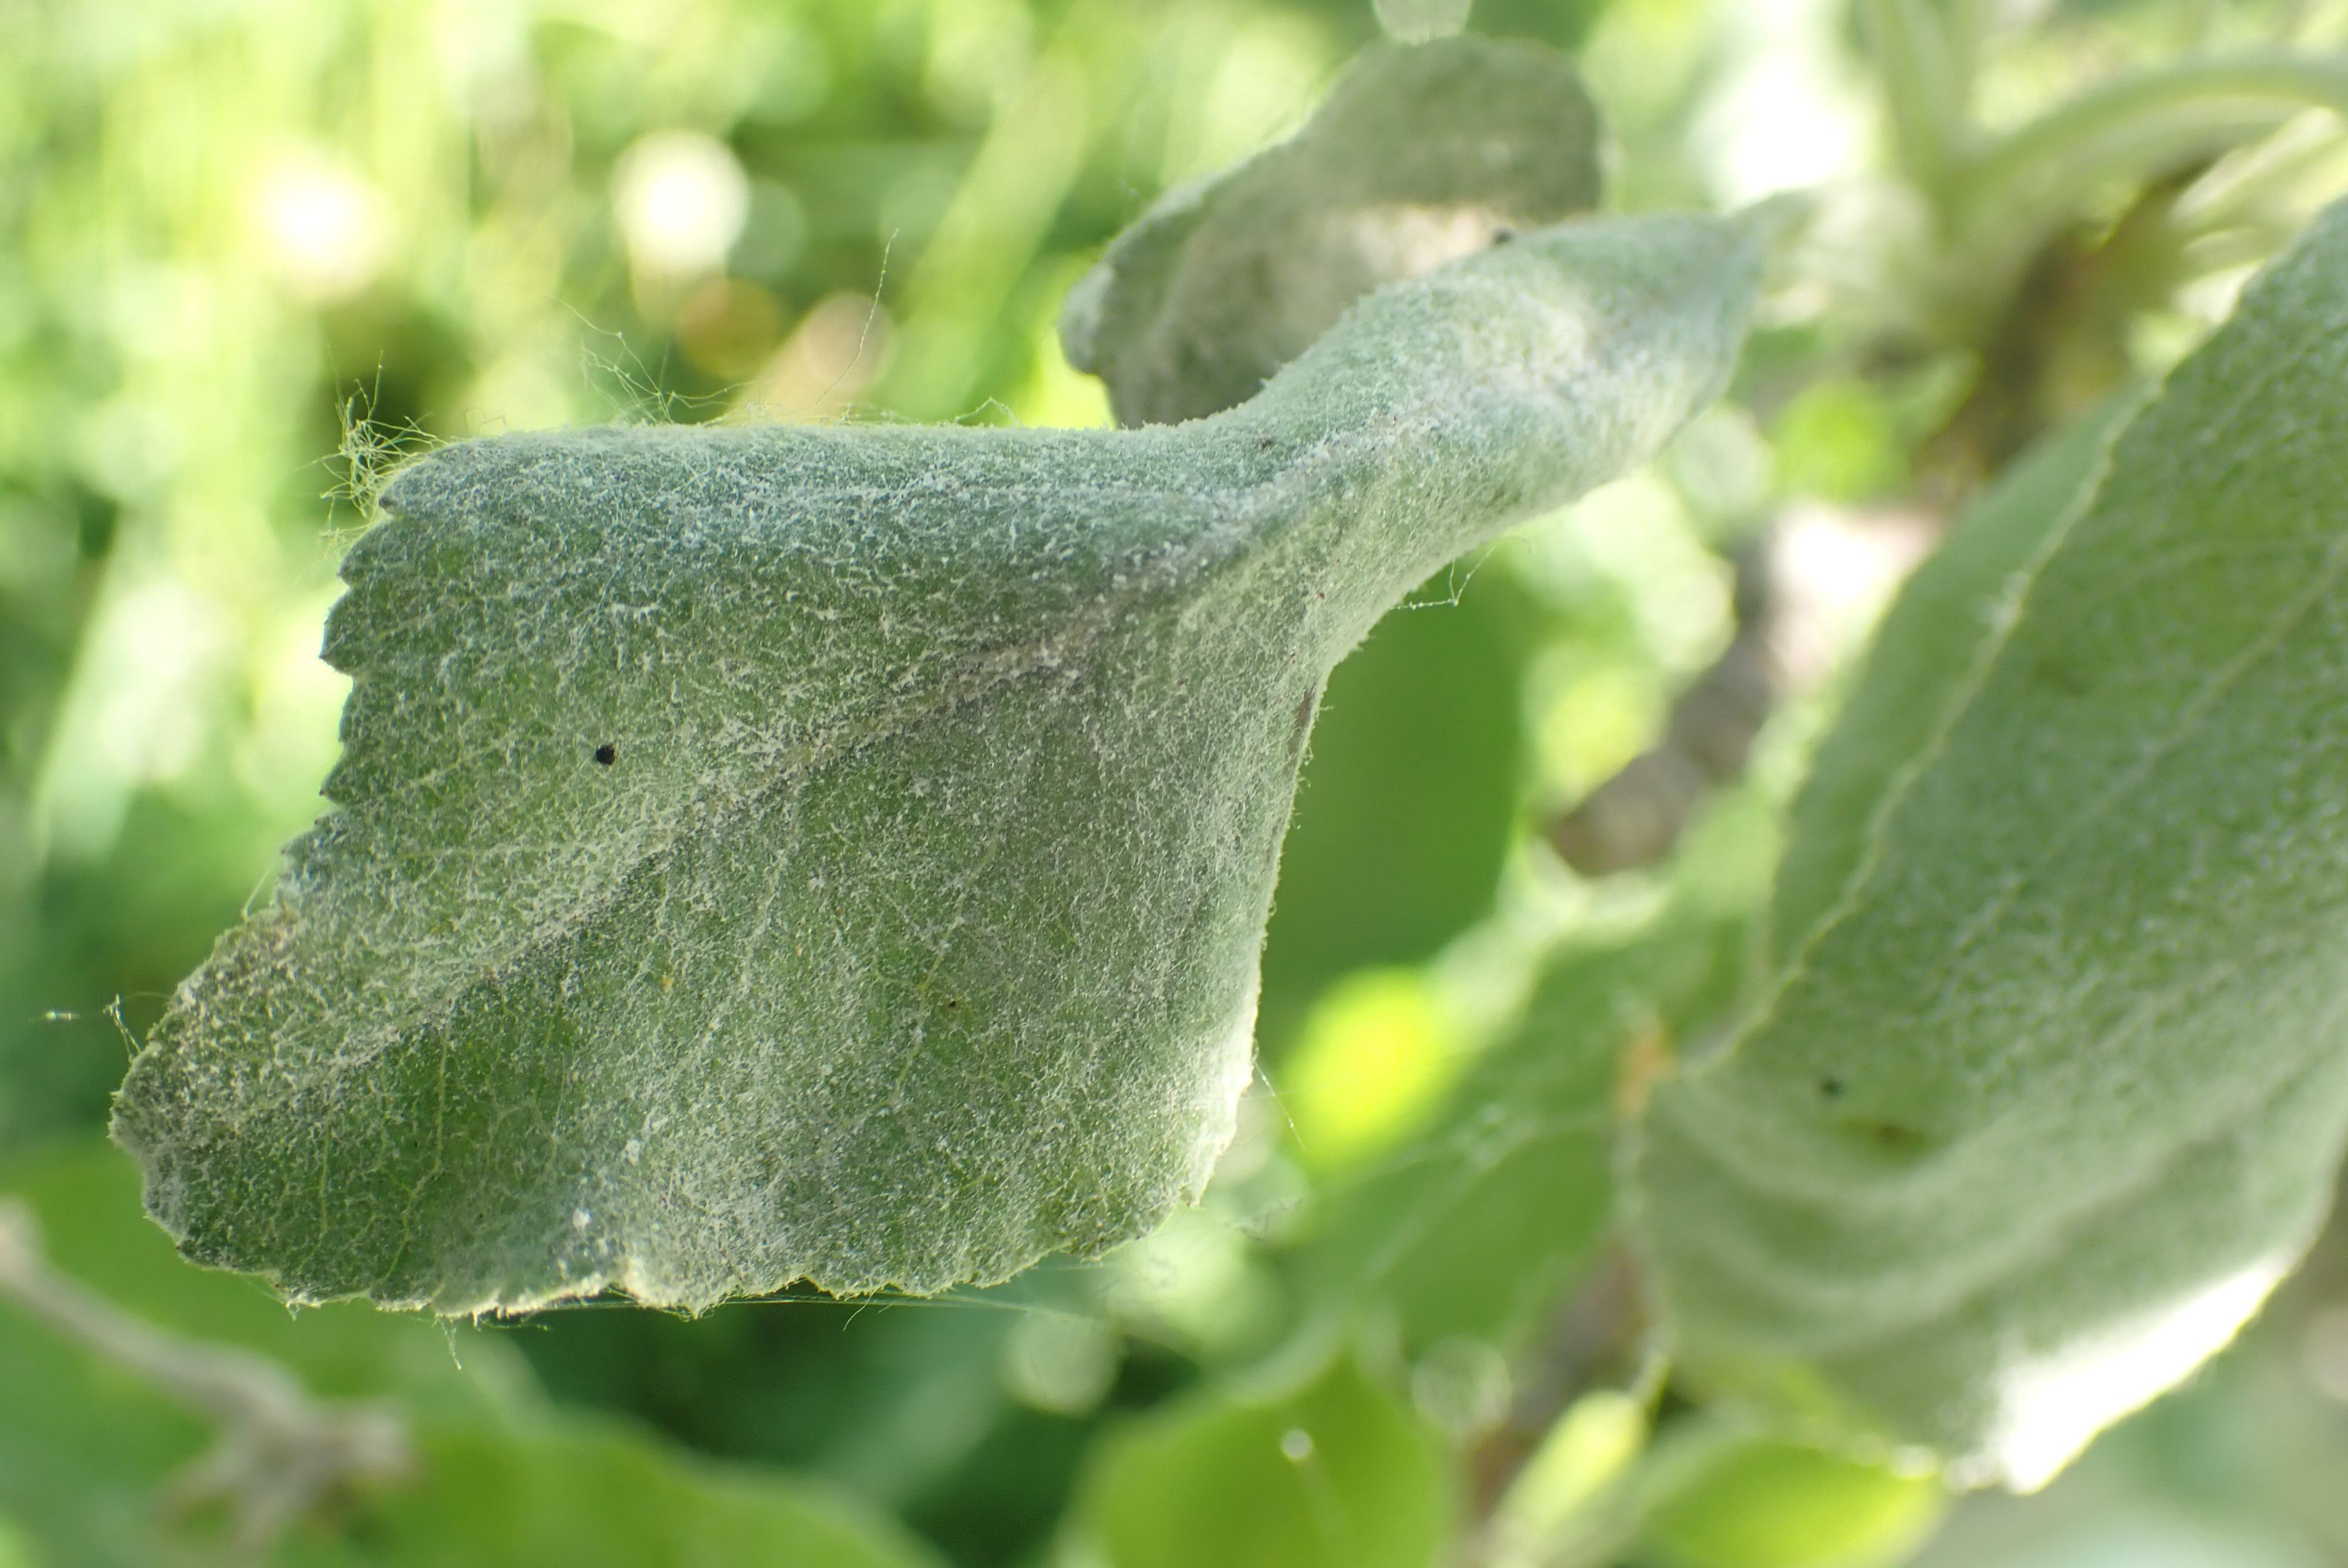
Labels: powdery_mildew